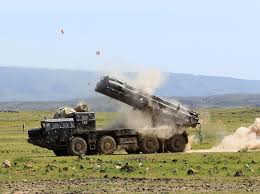
Label: BM-30